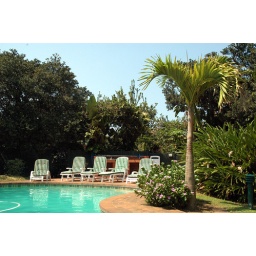
The swimming pool and sunchairs at the house we rented in Blythedale Beach north of Durban